Cousin Bette

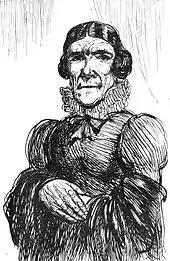
Lisbeth Fischer (Cousin Bette) is described as "maigre, brune ... les sourcils épais et réunis par un bouquet ... quelques verrues dans sa face longue et simiesque" ("lean, brown, with ... thick eyebrows joining in a tuft ... and some moles on her narrow simian face").

Descriptions of Bette are often connected to savagery and animal imagery. Her name, for example, is a homophone in French for "bête" ("beast"). One passage explains that "elle ressemblait aux singes habillés en femmes" ("she sometimes looked like one of those monkeys in petticoats"); elsewhere her voice is described as having "une jalousie de tigre" ("tiger-like jealousy"). Her beastly rage comes to the surface with ferocity when she learns of Steinbock's engagement to Hortense: